Pepper&Carrot

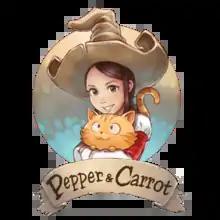

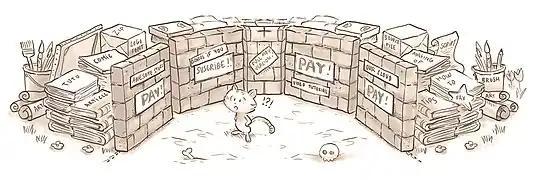
The character Carrot in an illustration of content behind paywalls. Revoy said that "Pepper&Carrot will never ask you to pay anything or to get a subscription to get access to new content."

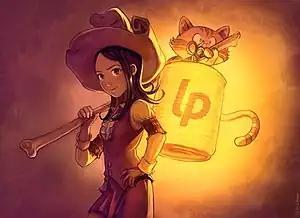
"Pepper&Carrot" is crowdfunded via several platforms. The publisher Glénat became the top donor but Revoy retained the copyright and creative control.

Pepper & Carrot is a free and open source webcomic series by French artist David Revoy, first released in May 2014. It is also published by Glénat Editions, Ar Gripi, Popcom, Prikazka-Igra, and Outland Forlag.